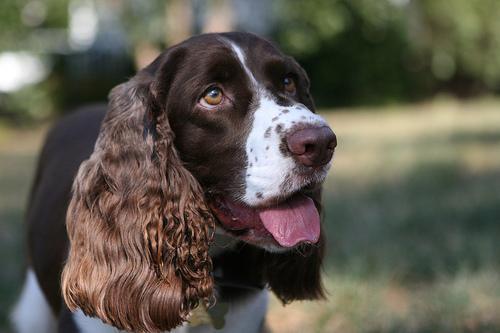
English_springer